Anouk Hagen

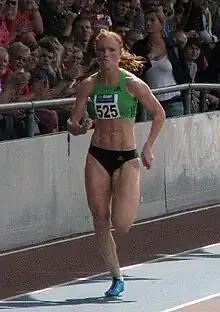
Anouk Hagen

She finished 5th in the 200 metres at the 2011 European U23 Championships. She also competed individually at the 2007 European Youth Olympic Festival, 2011 European U23 Championships (100 metres) without reaching the final.